Guni, Vedensky District

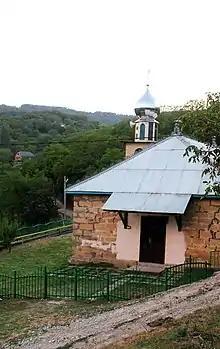
Guni, Vedensky District

Guni ("Güna") is a rural locality (a "selo") in Vedensky District, Chechnya.